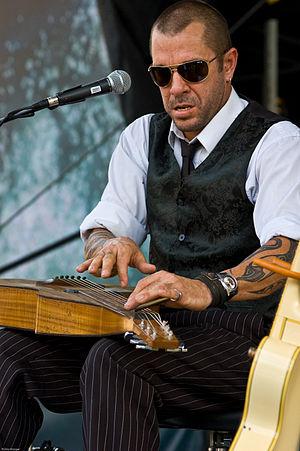
Mason Rack joue sur un Weissenborn pendant le Festival International du Blues de Mont-Tremblant le 11 juillet 2010.